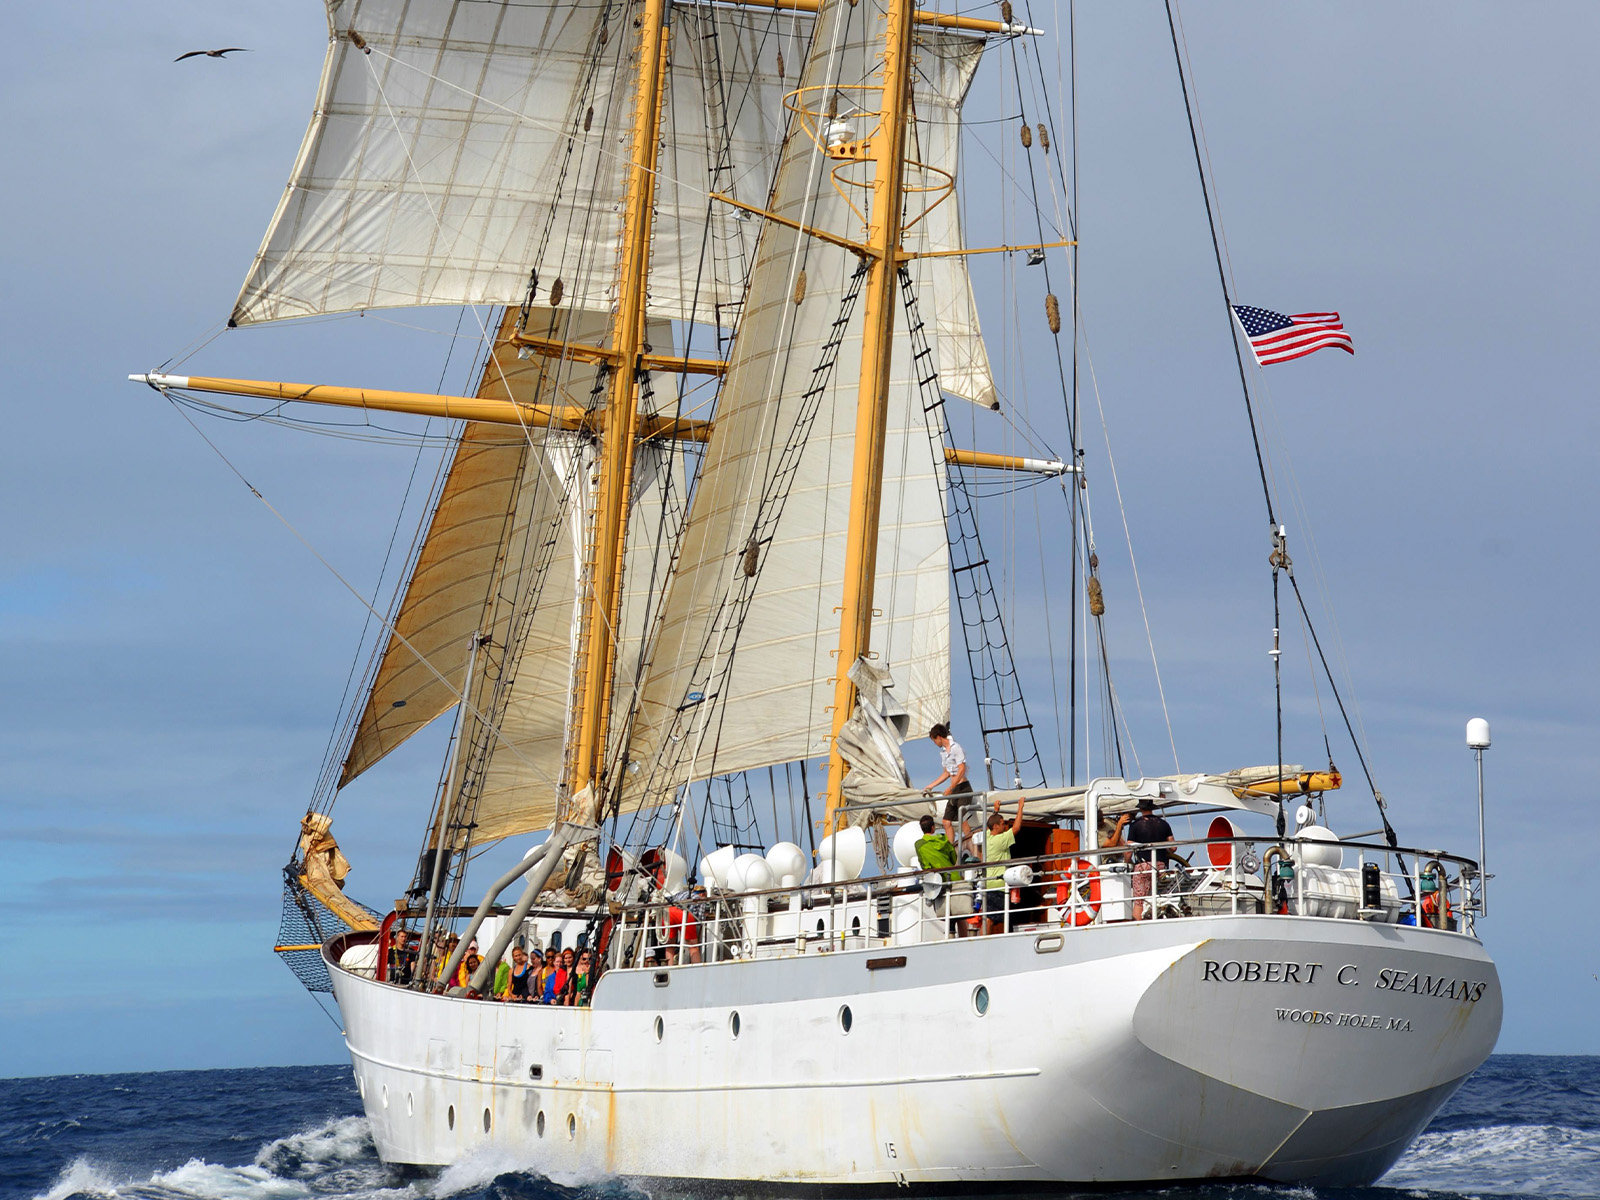
Vehicle type: Ships